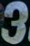
Number: 3